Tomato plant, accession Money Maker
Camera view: horizontal (90 deg, fisheye); turntable rotation: 0 degrees
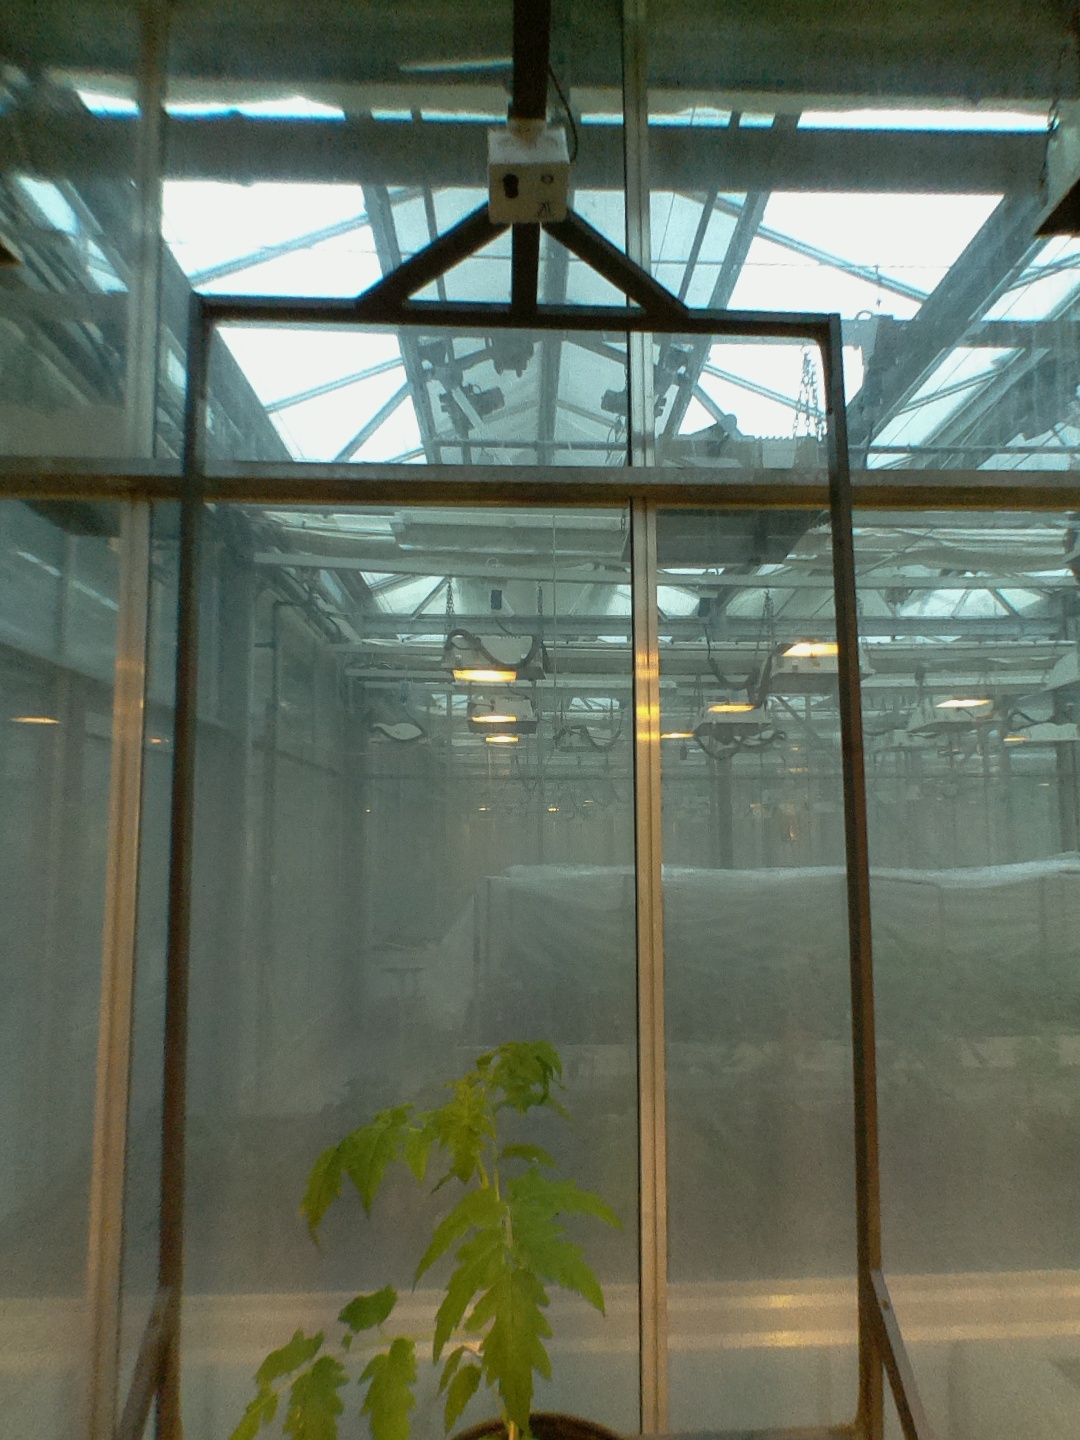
BBCH growth stage 13: 6 of true leaves visible